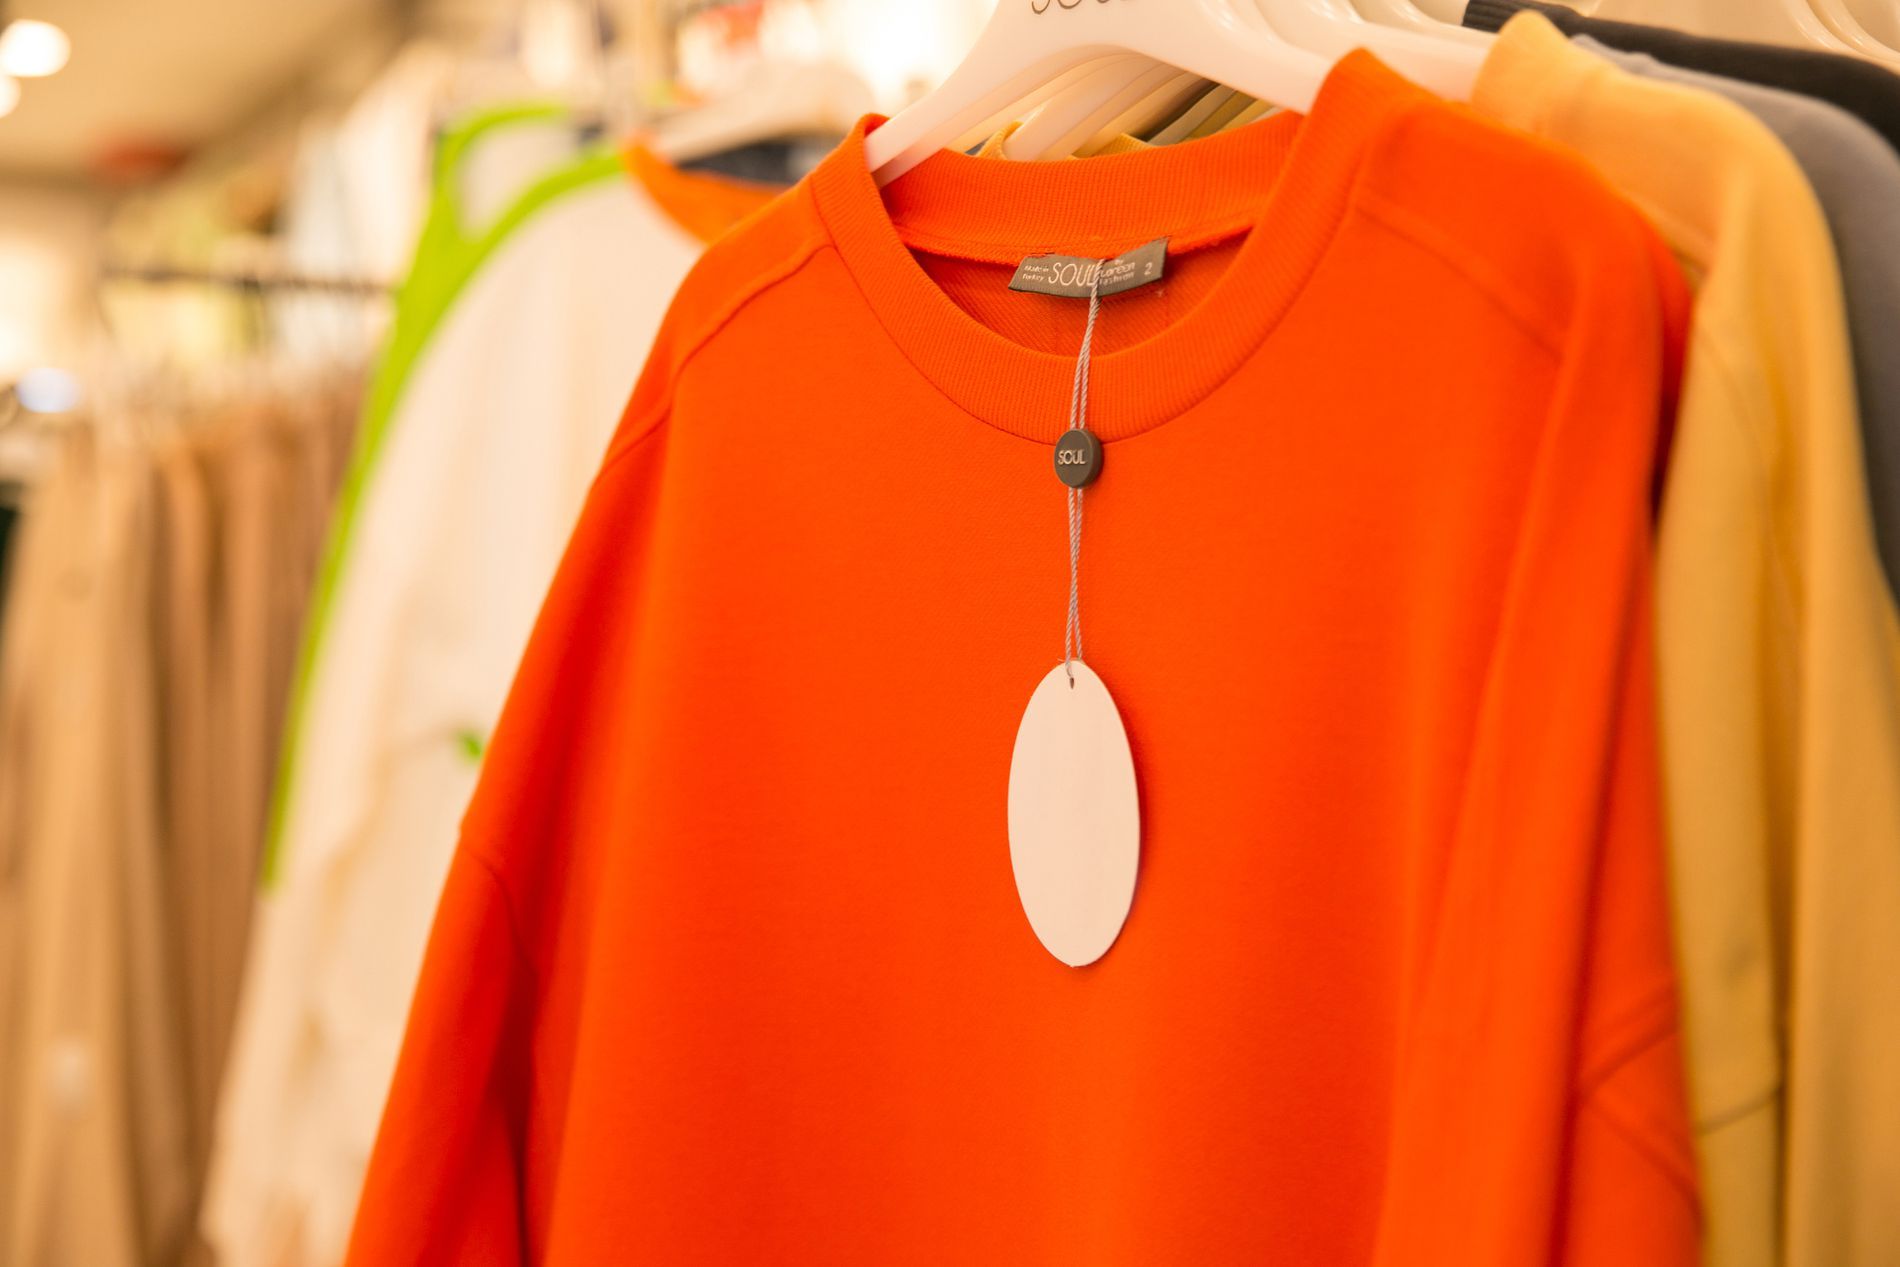
Clothing on Hangers
An orange, white, light green, yellow, and grey sweaters are displayed on white plastic hangers. The sweater has a tag hanging from it and the label contains the size "2" and the word "SOUL". It is surrounded by other clothing in various colors. The background is a blurred store.
A close-up shot on an orange sweater in a shop. The bright color of the sweater stands out from the less bright colors of the clothes surrounding it.  The overall mood incites a sense of shopping and potential purchasing.
Labels: Clothing, Long Sleeve, Sleeve, Accessories, T-Shirt, Shirt, Pendant, Jewelry, Necklace, Knitwear, Sweater, Symbol, Sweatshirt, Shop, Sweaters, Hangers, Store, Lable, Tag
Camera: Canon Canon EOS 5D Mark III
Lens: EF24-70mm f/2.8L II USM, Canon EF 24-70mm f/2.8L II USM
Aperture: F4
Exposure: 1/100 sec
ISO: 400
Focal length: 63.0 mm